Fuzhulei Ruodi

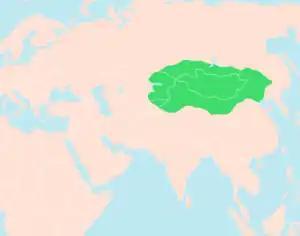
Domain and influence of the Xiongnu

Fuzhulei Ruodi (died 20 BC), born Diaotaomogao, was a "chanyu" of the Xiongnu Empire, the son and successor of Huhanye. He ruled the Xiongnu Empire from 31 to 20 BC. Fuzhulei kept the peace with the Han dynasty and visited Chang'an in 25 BC. He died in 20 BC and was succeeded by his brother Jumixu, the Souxie Chanyu.